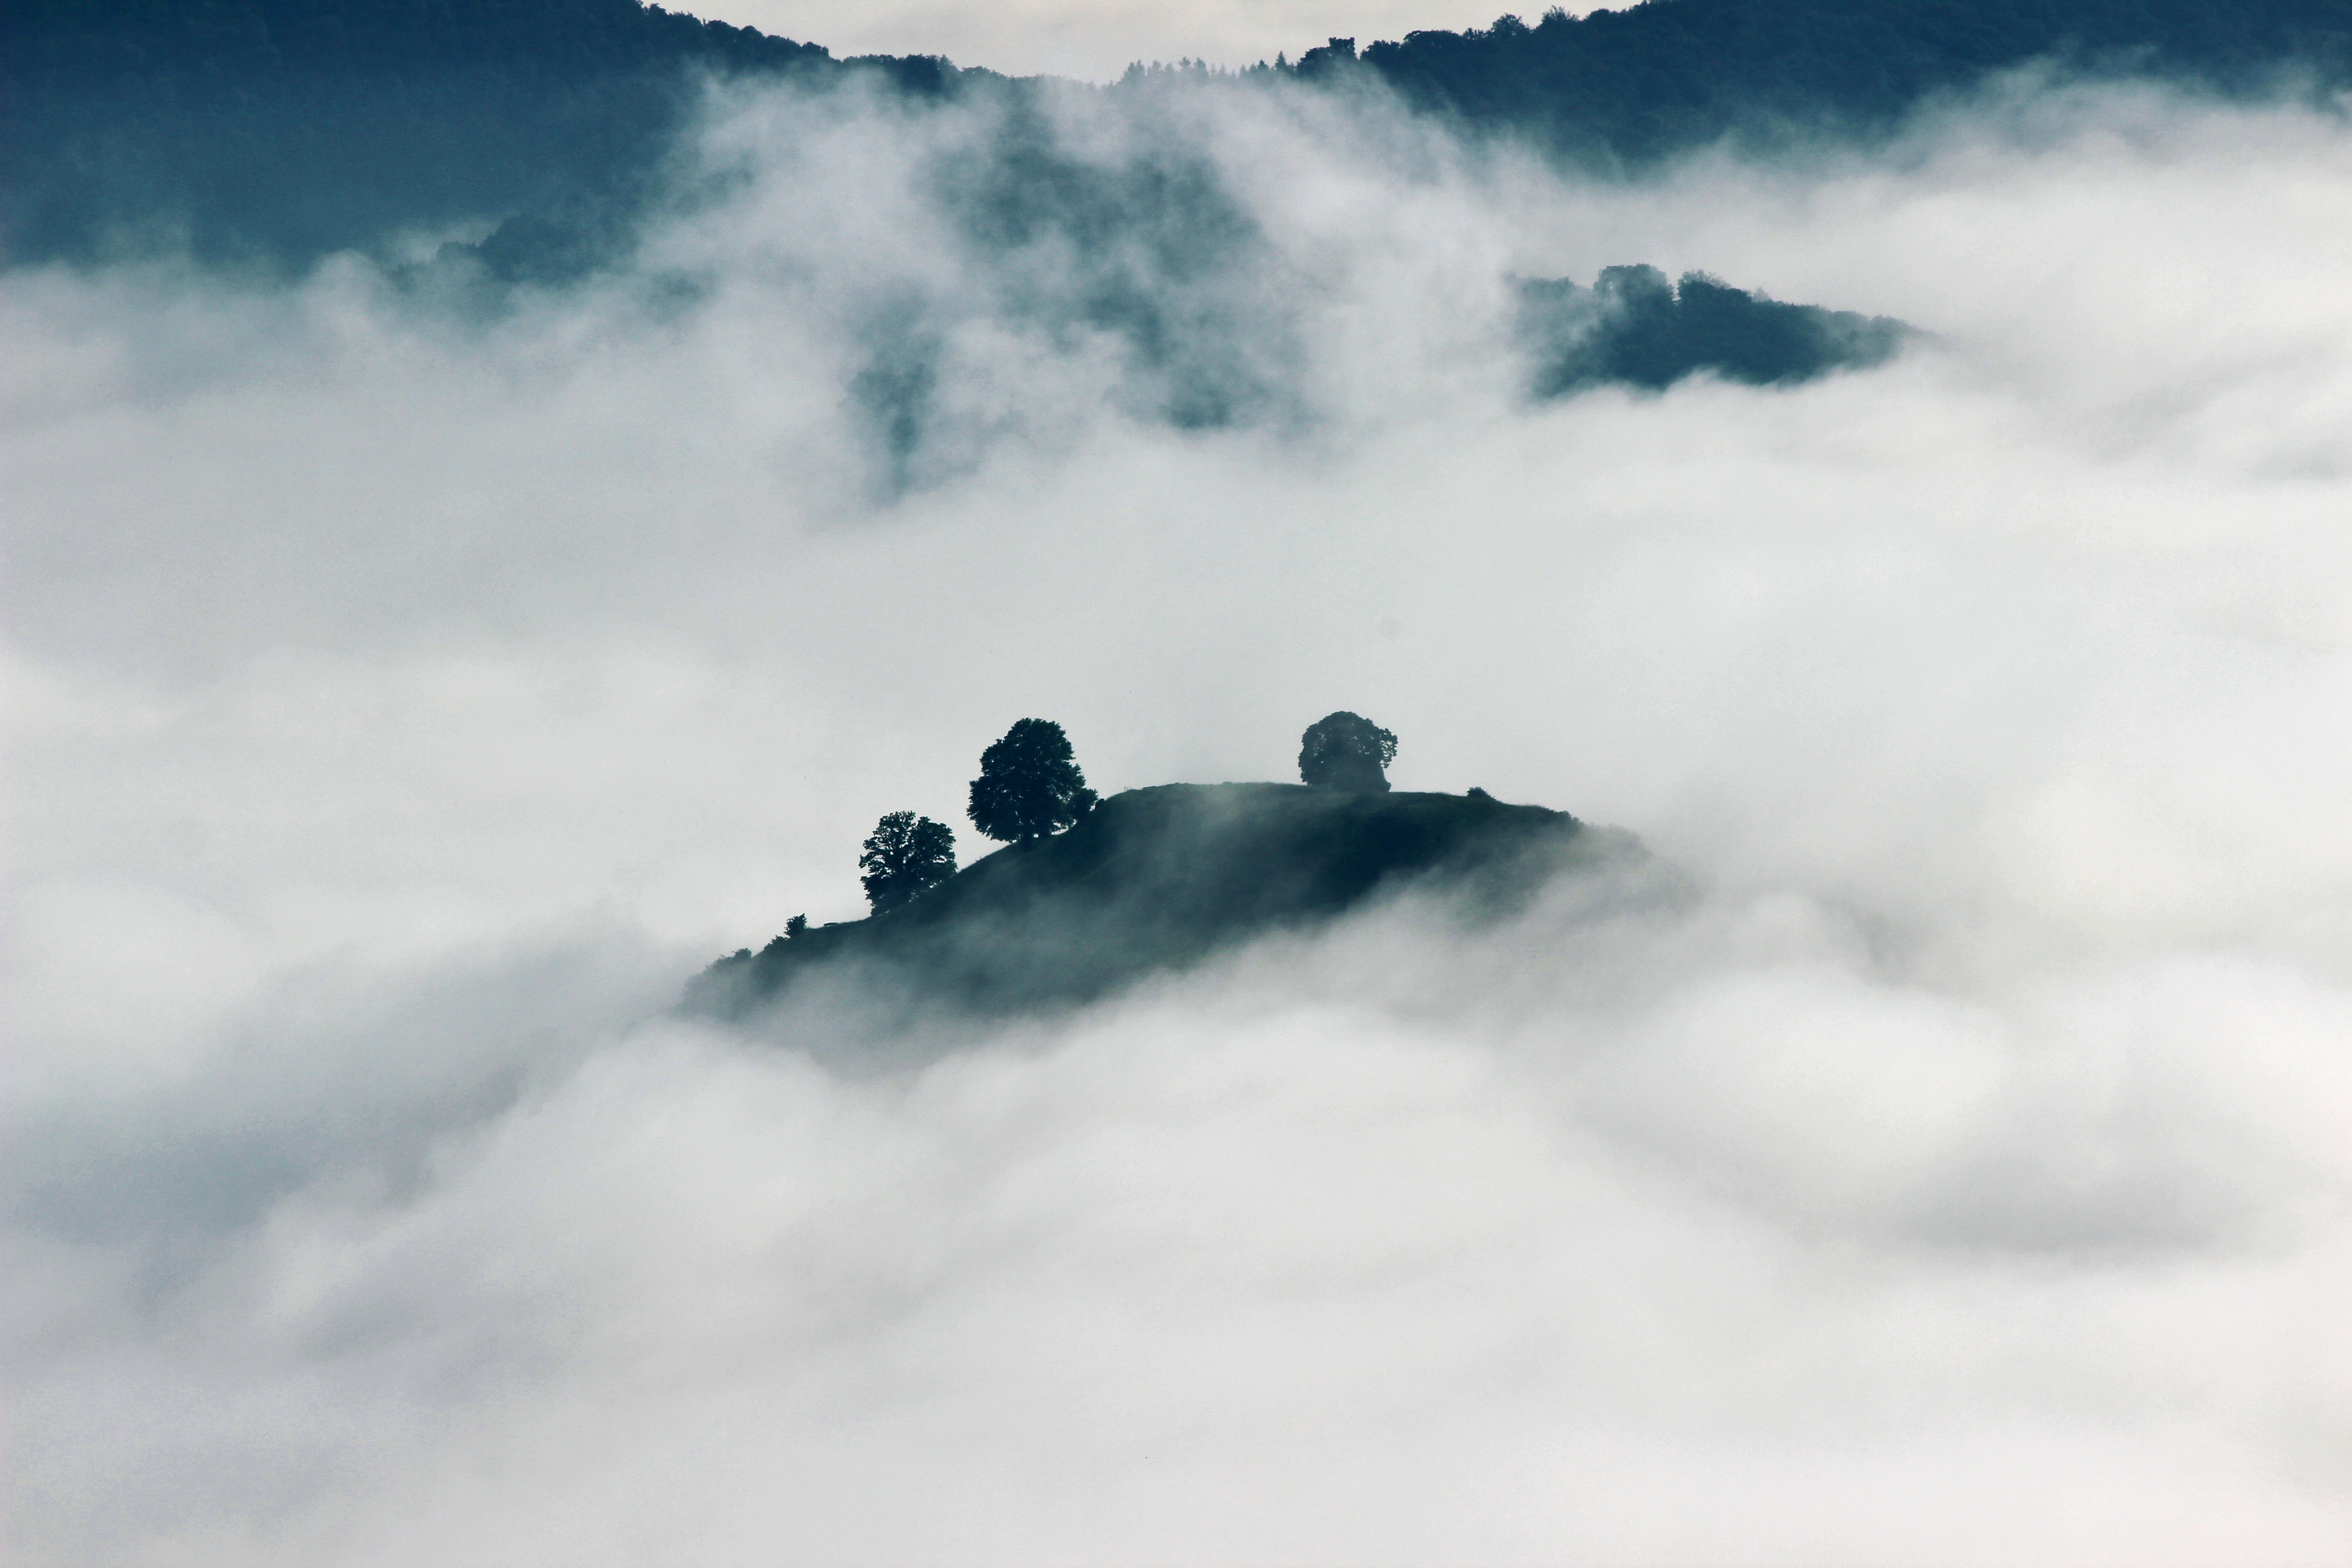
nature, mountain, snow, cloud, sky, fog, mist, wave, mountain range, weather, sea of clouds, trees, clouds, meteorological phenomenon, atmospheric phenomenon, atmosphere of earth